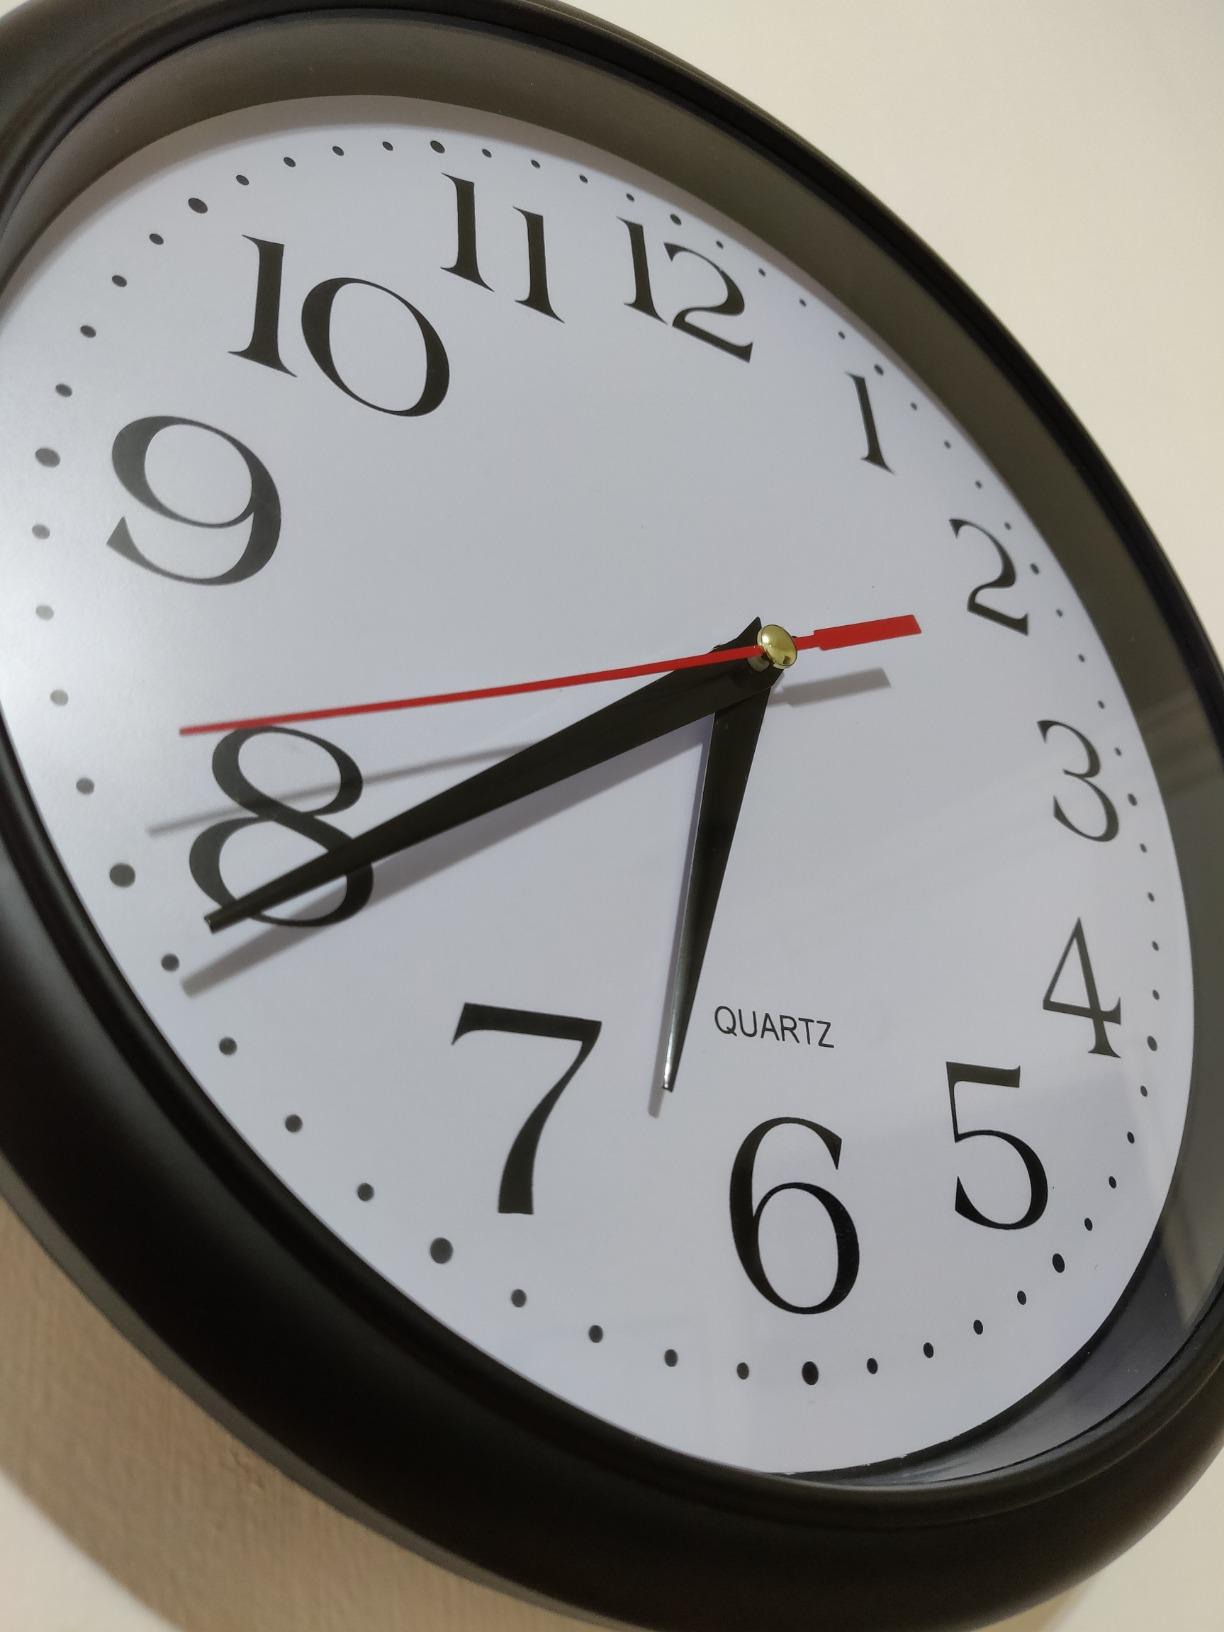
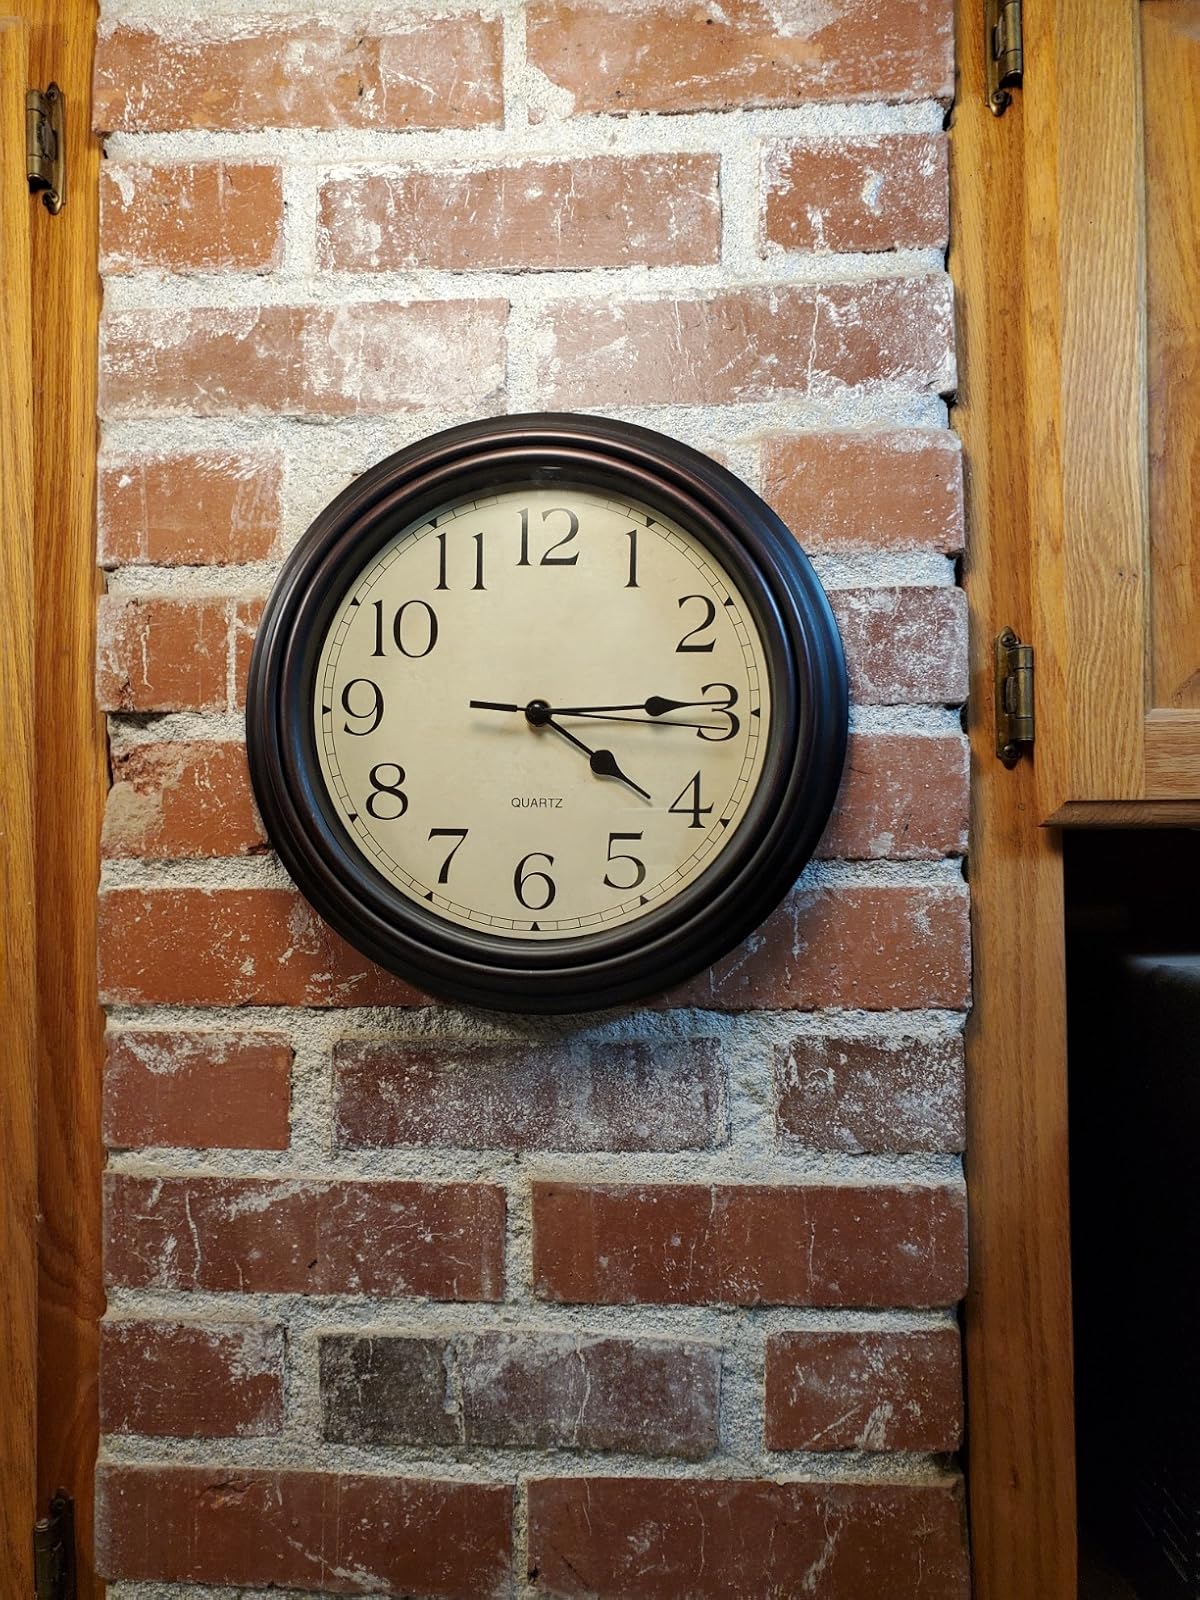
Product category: clock
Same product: no